Second Tătărăscu cabinet

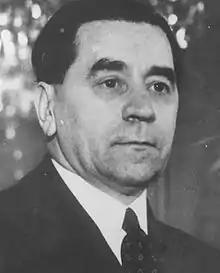
Gheorghe Tătărăscu

The second cabinet of Gheorghe Tătărăscu was the government of Romania from 2 October 1934 to 28 August 1936.